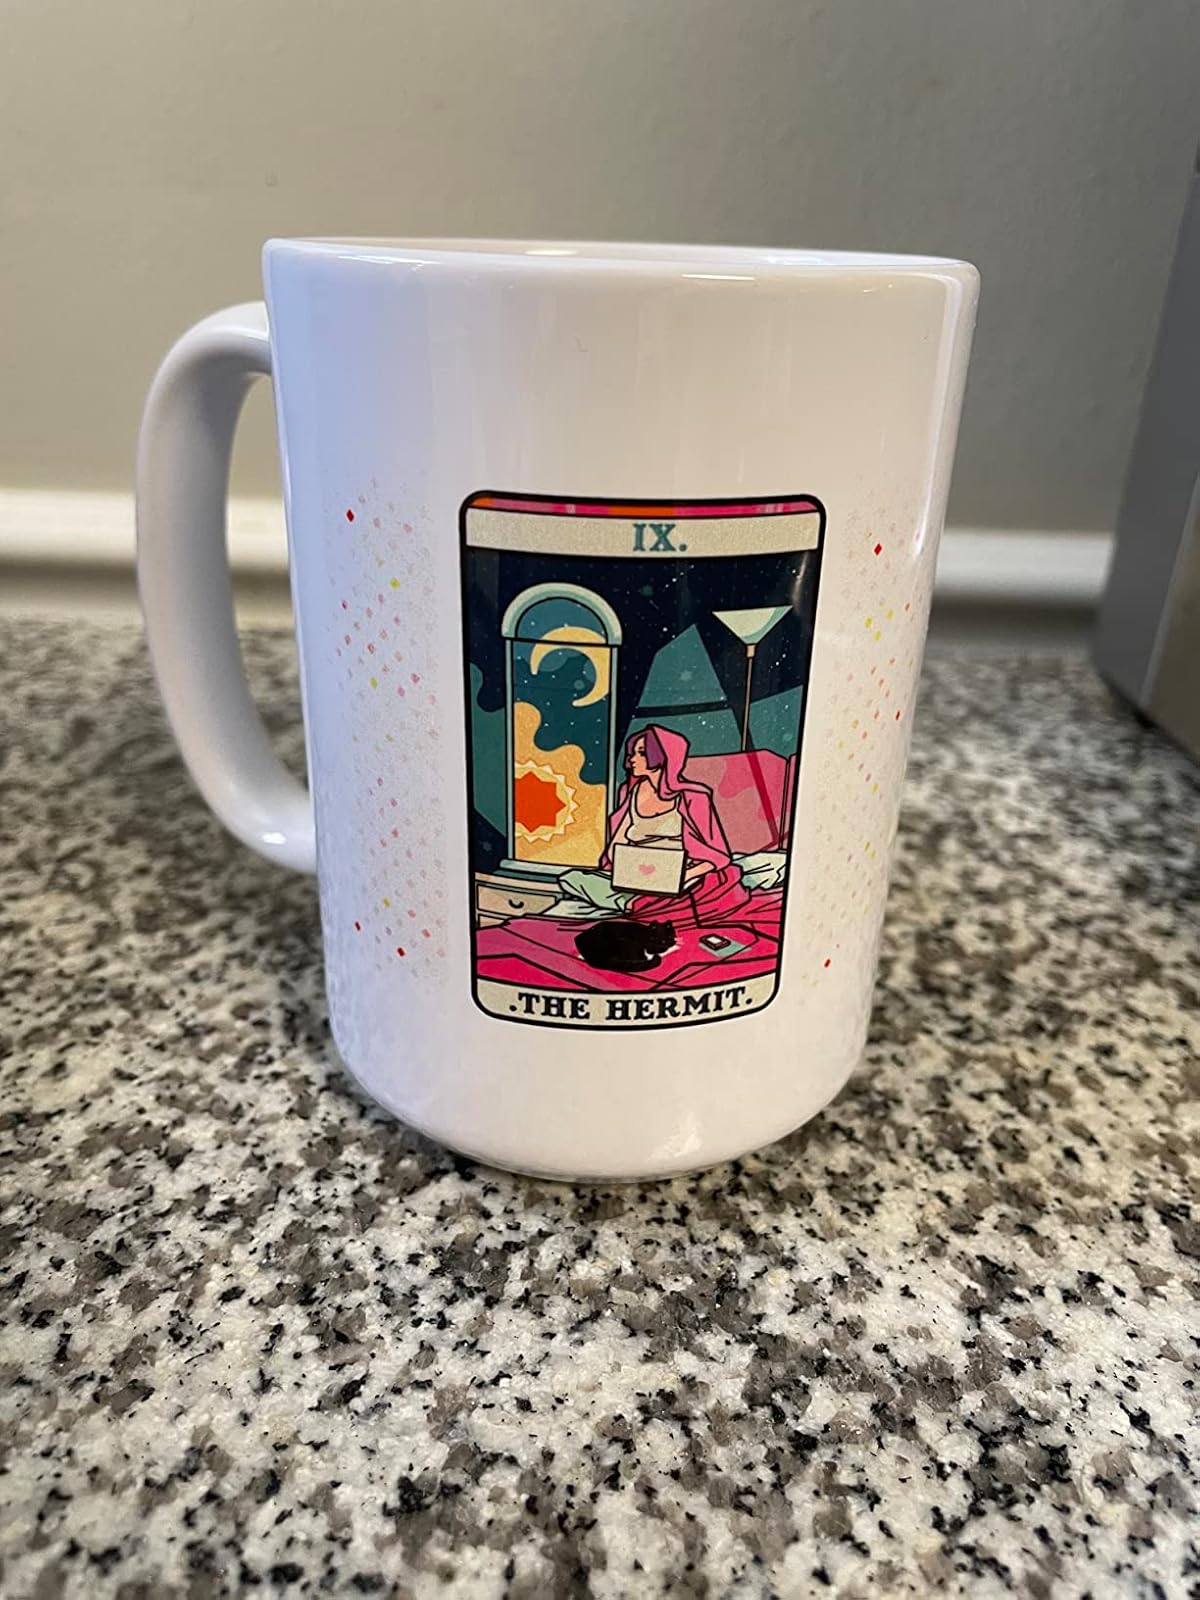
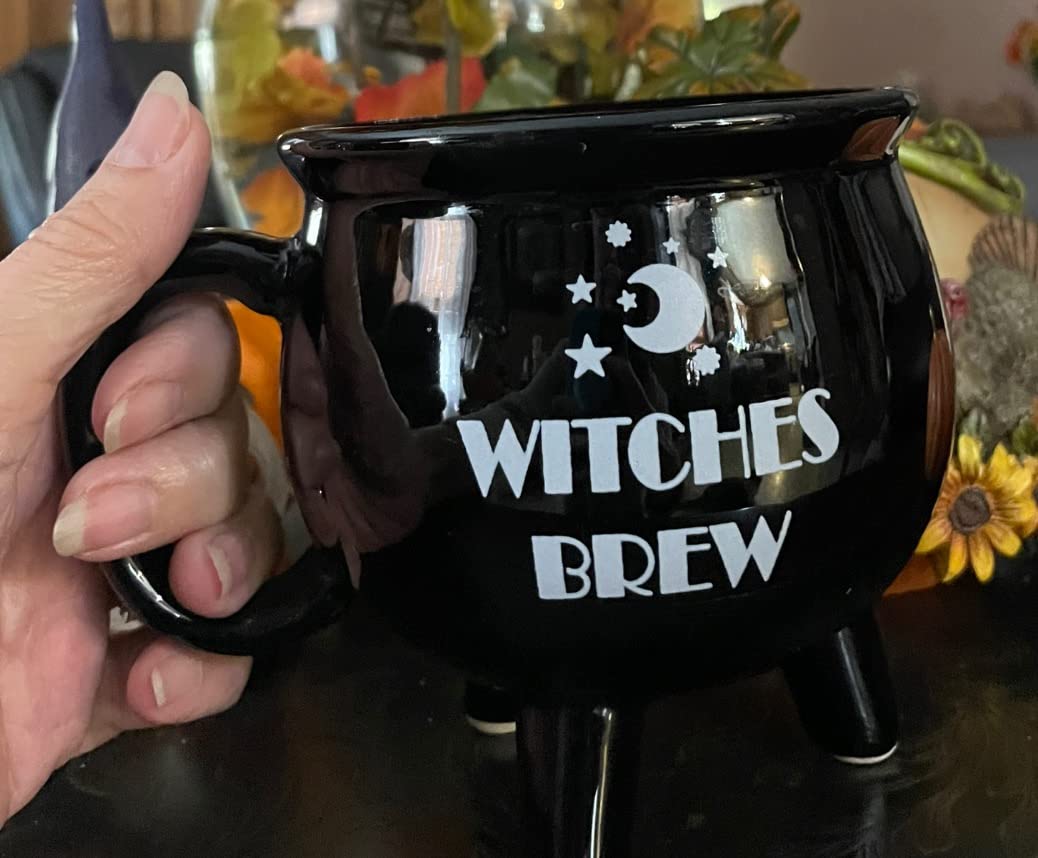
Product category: items_mug
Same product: no